Burkina Faso

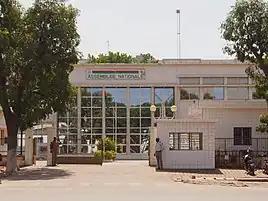
The National Assembly building in downtown Ouagadougou

On 8 July 2020, the United States raised concerns after a Human Rights Watch report revealed mass graves with at least 180 bodies, which were found in northern Burkina Faso where soldiers were fighting jihadists. On 4 June 2021, the Associated Press reported that according to the government of Burkina Faso, gunmen killed at least 100 people in Solhan village in northern Burkina Faso near the Niger border. A local market and several homes were also burned down. A government spokesman blamed jihadists. Heni Nsaibia, senior researcher at the Armed Conflict Location and Event Data Project said it was the deadliest attack recorded in Burkina Faso since the beginning of the jihadist insurgency.